Watchung Mountains

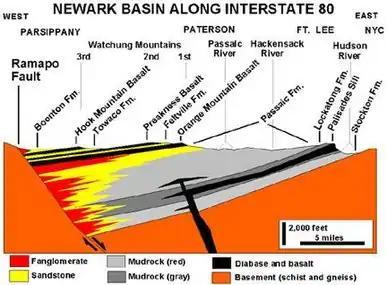
USGS cross-section of the Newark Basin

Erosion began to attack the basin as rifting failed and deposition of new sediments ceased. Over millions of years, erosion ate downward through the tilted rock of the basin, eventually encountering the basalt layers that are significantly more erosion resistant than the surrounding sedimentary rock. The result of this has been that the exposed edges of the eroding basalt layers have managed to persist longer than the exposed edges of the sedimentary layers, causing them to project prominently above the surrounding surface terrain as high ridges.